Cornered! (film)

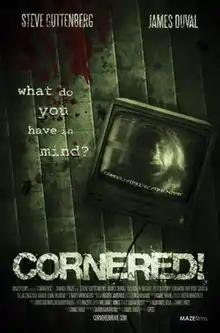
Film poster

Cornered! is a 2009 American slasher film written and directed by Daniel Maze, co-written by Darrin Grimwood, and starring Steve Guttenberg and James Duval. The ensemble cast features Ellia English, Peter Story, Elizabeth Nicole, and Eduardo Antonio Garcia.